Jacob VanderSys House

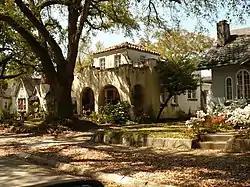
The Jacob VanderSys House in 2008

The Jacob VanderSys House is a historic residence in Mobile, Alabama, United States. It was built in 1927 in the Spanish Colonial Revival and Mission Revival styles. The building was placed on the National Register of Historic Places on July 12, 1991. It is a part of the Spanish Revival Residences in Mobile Multiple Property Submission.